Buddy Goode

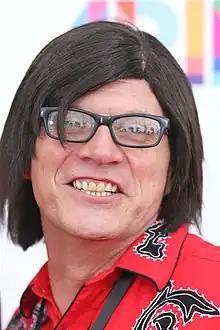
Buddy Goode at the 2014 ARIA Music Awards

Buddy Goode is an ARIA award-winning musical comedy character created by Australian performer and songwriter Michael Carr. Carr portrays Goode by speaking and singing in an American-style accent. The character first appeared in 2007 with the successful single "Dutchy In The Morning", and subsequent debut album It's All Goode in 2008 released through ABC Music.